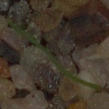
Label: loose_silkybent